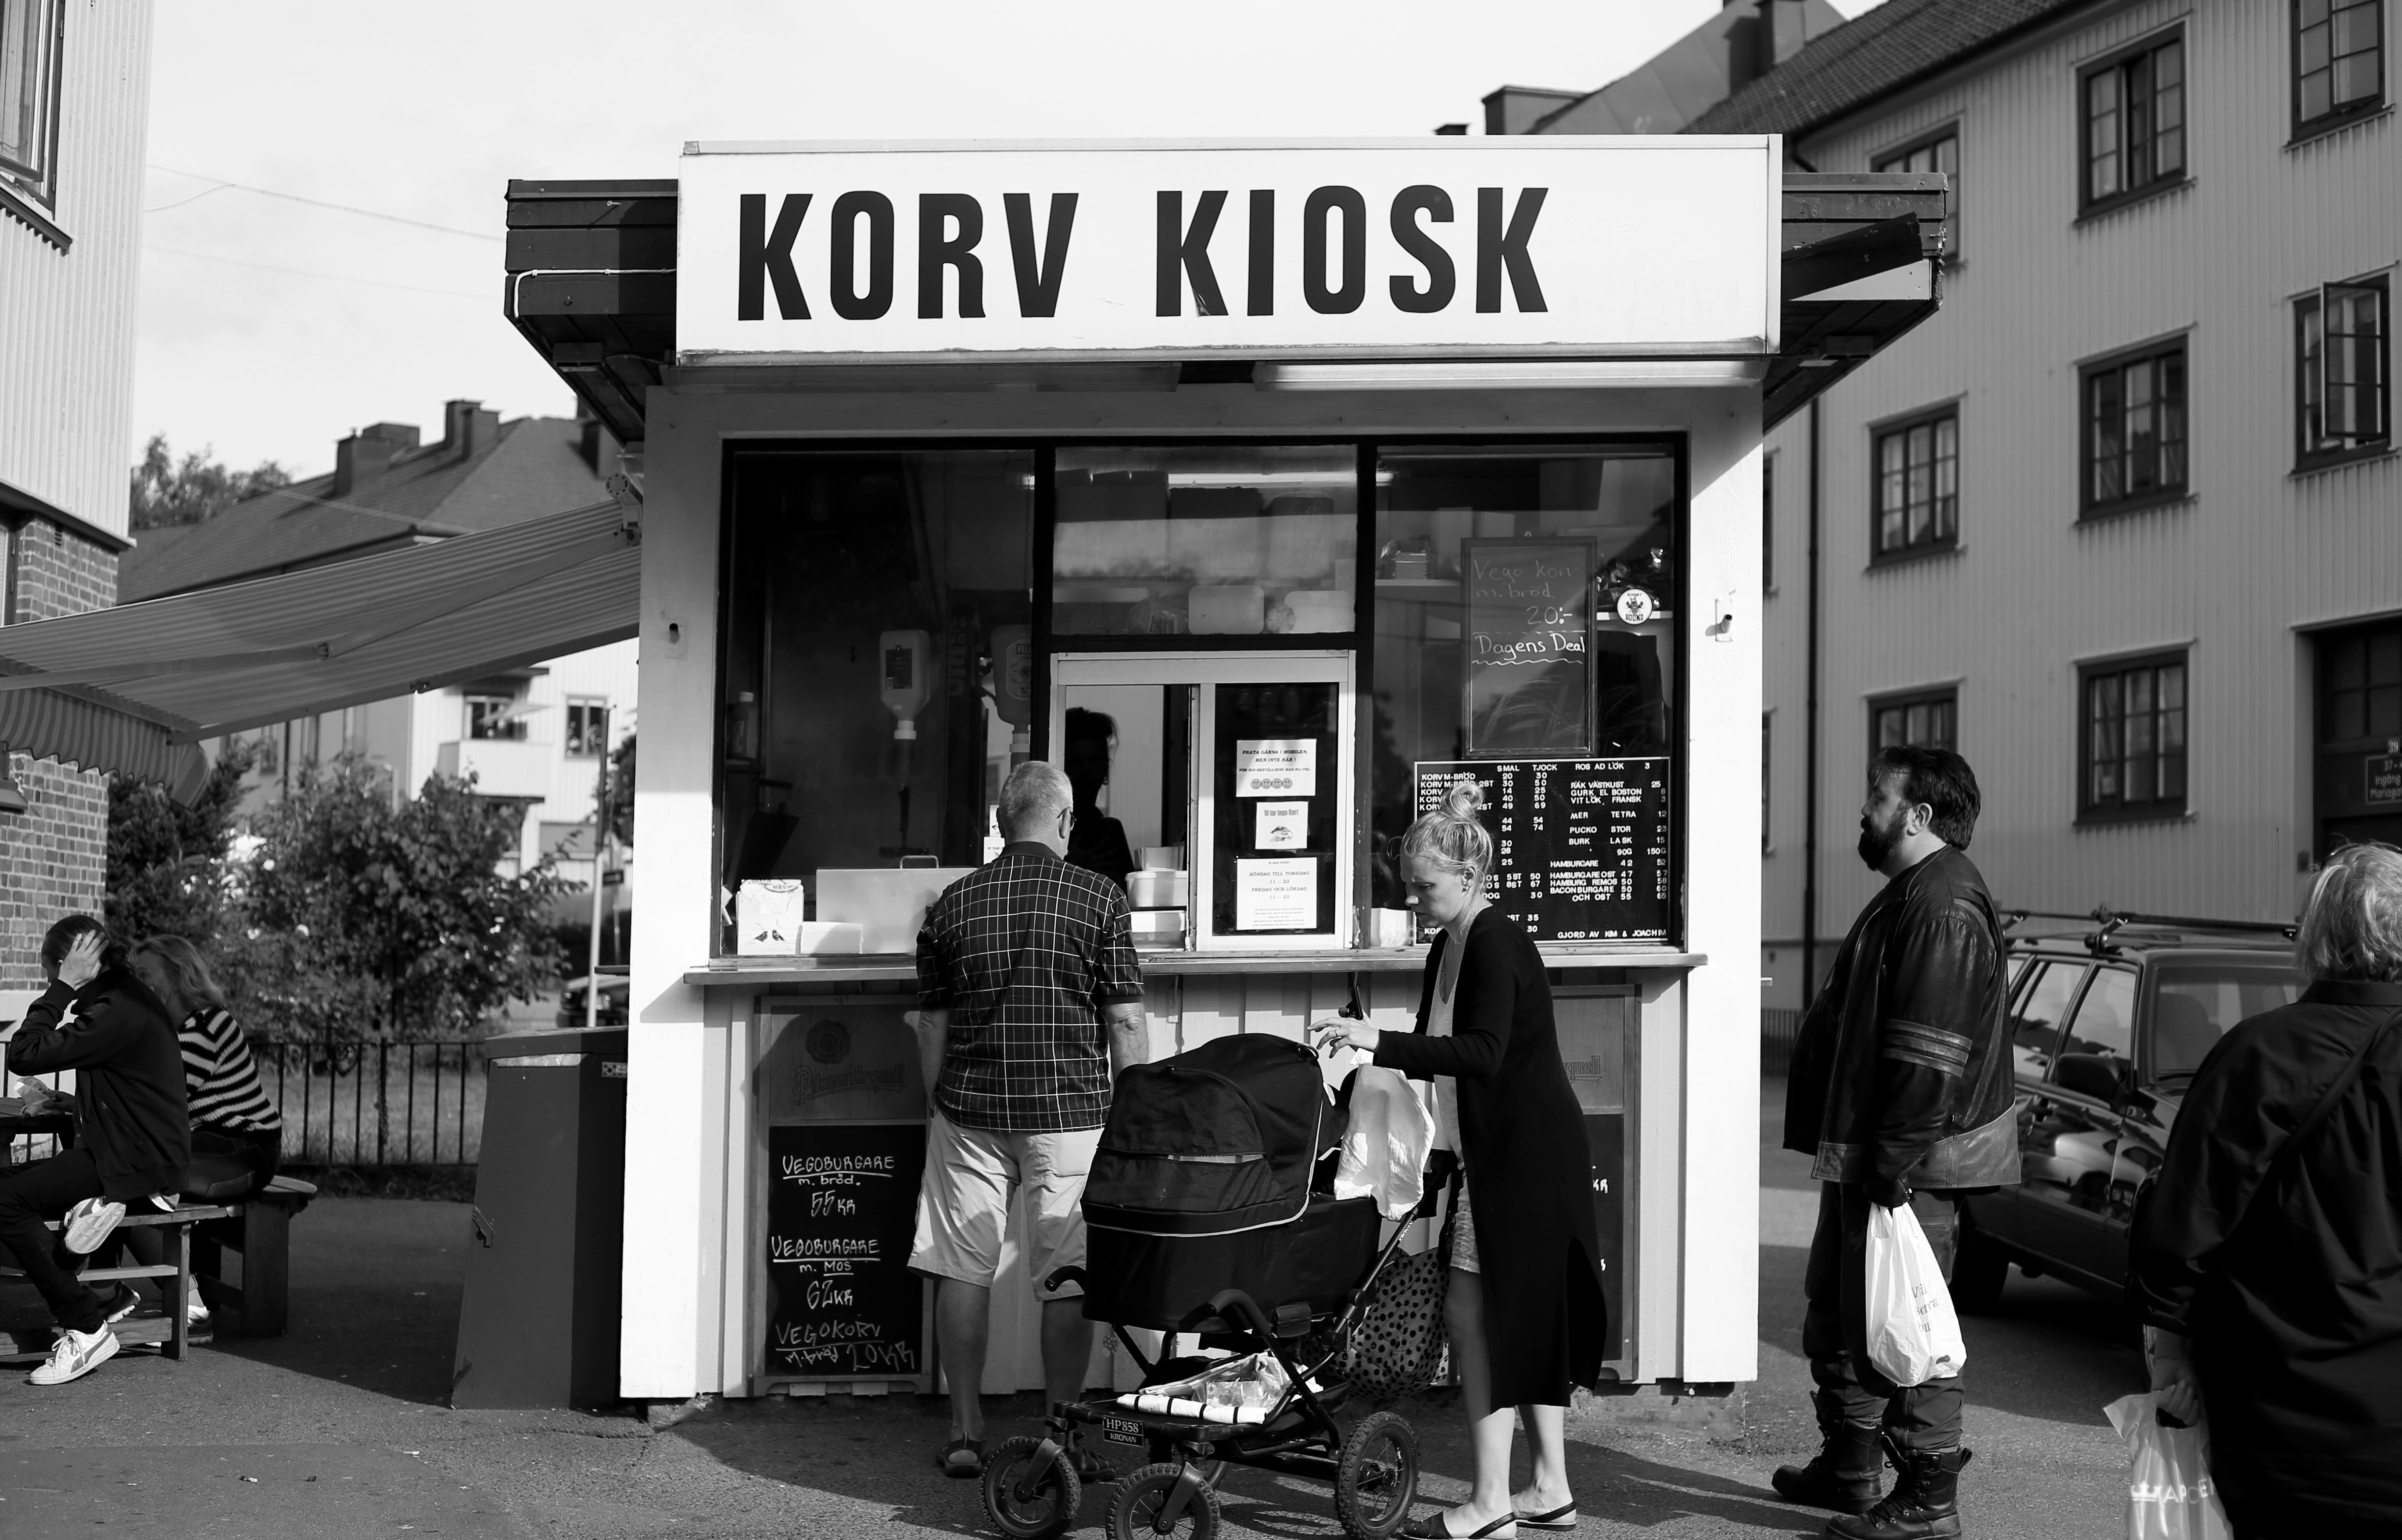
black and white, road, street, black, monochrome, infrastructure, photograph, snapshot, monochrome photography